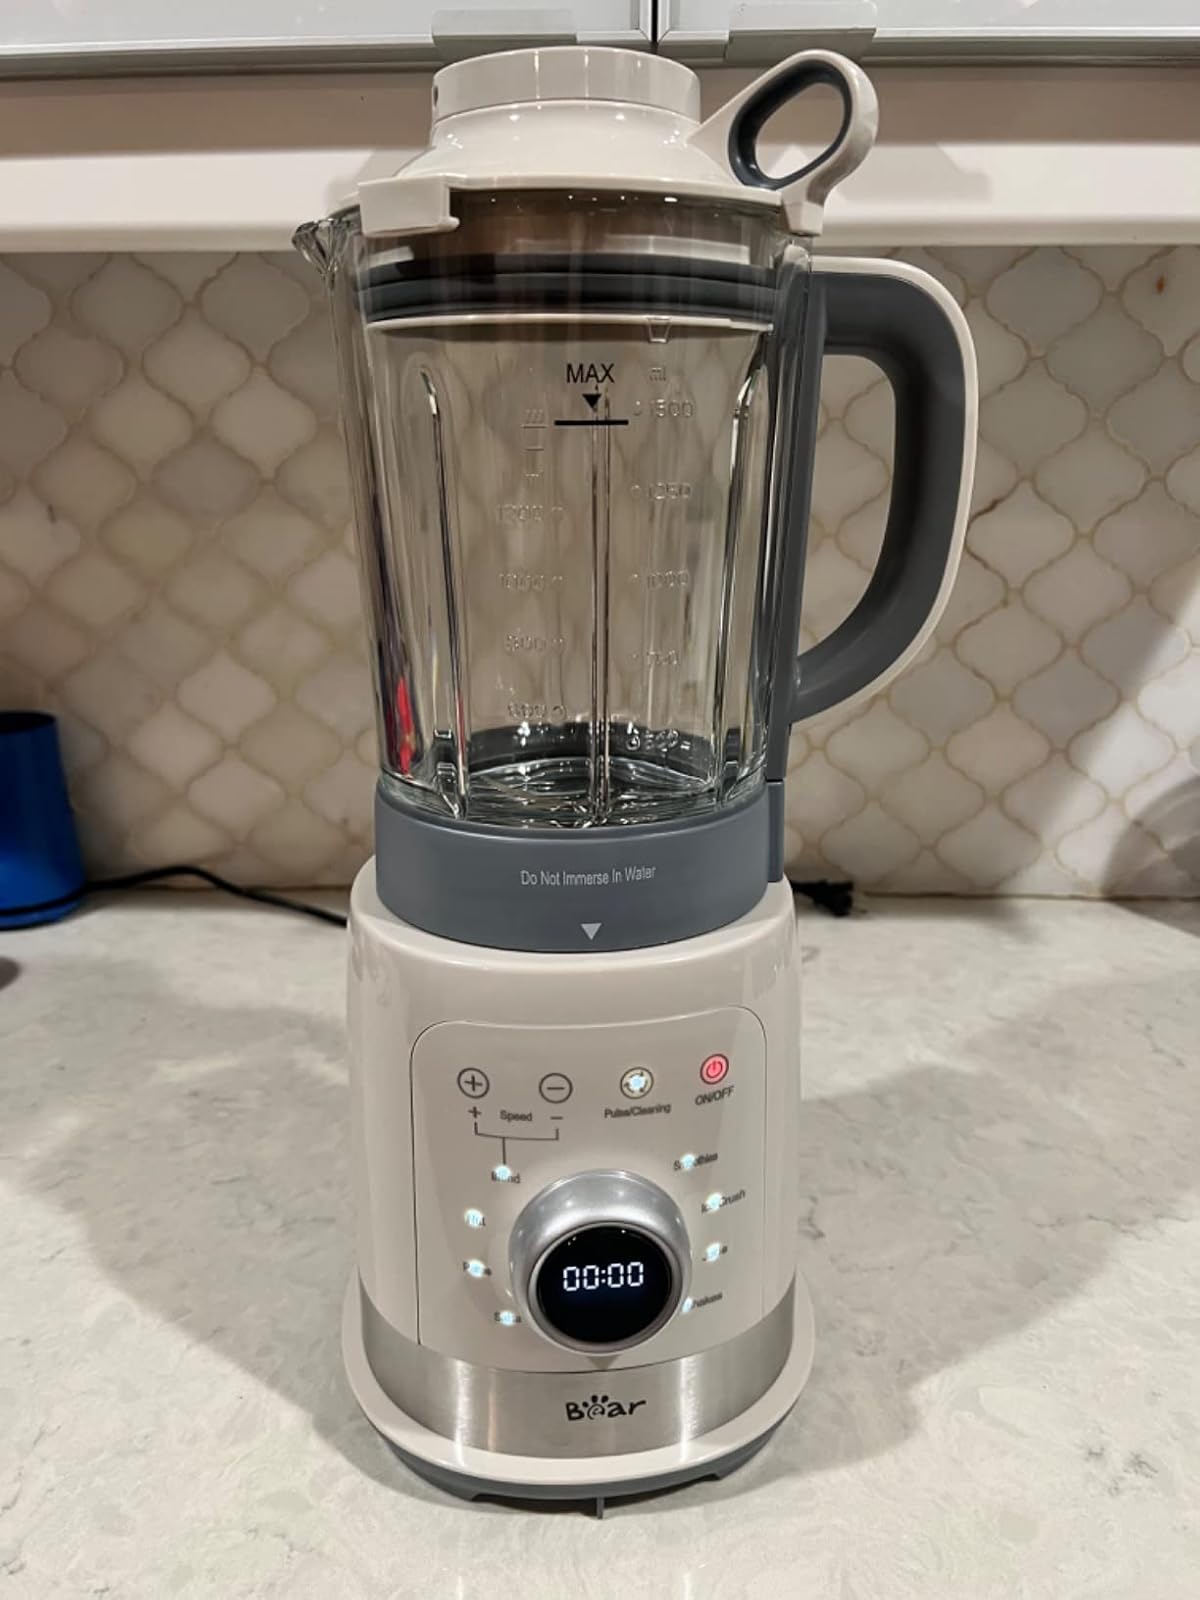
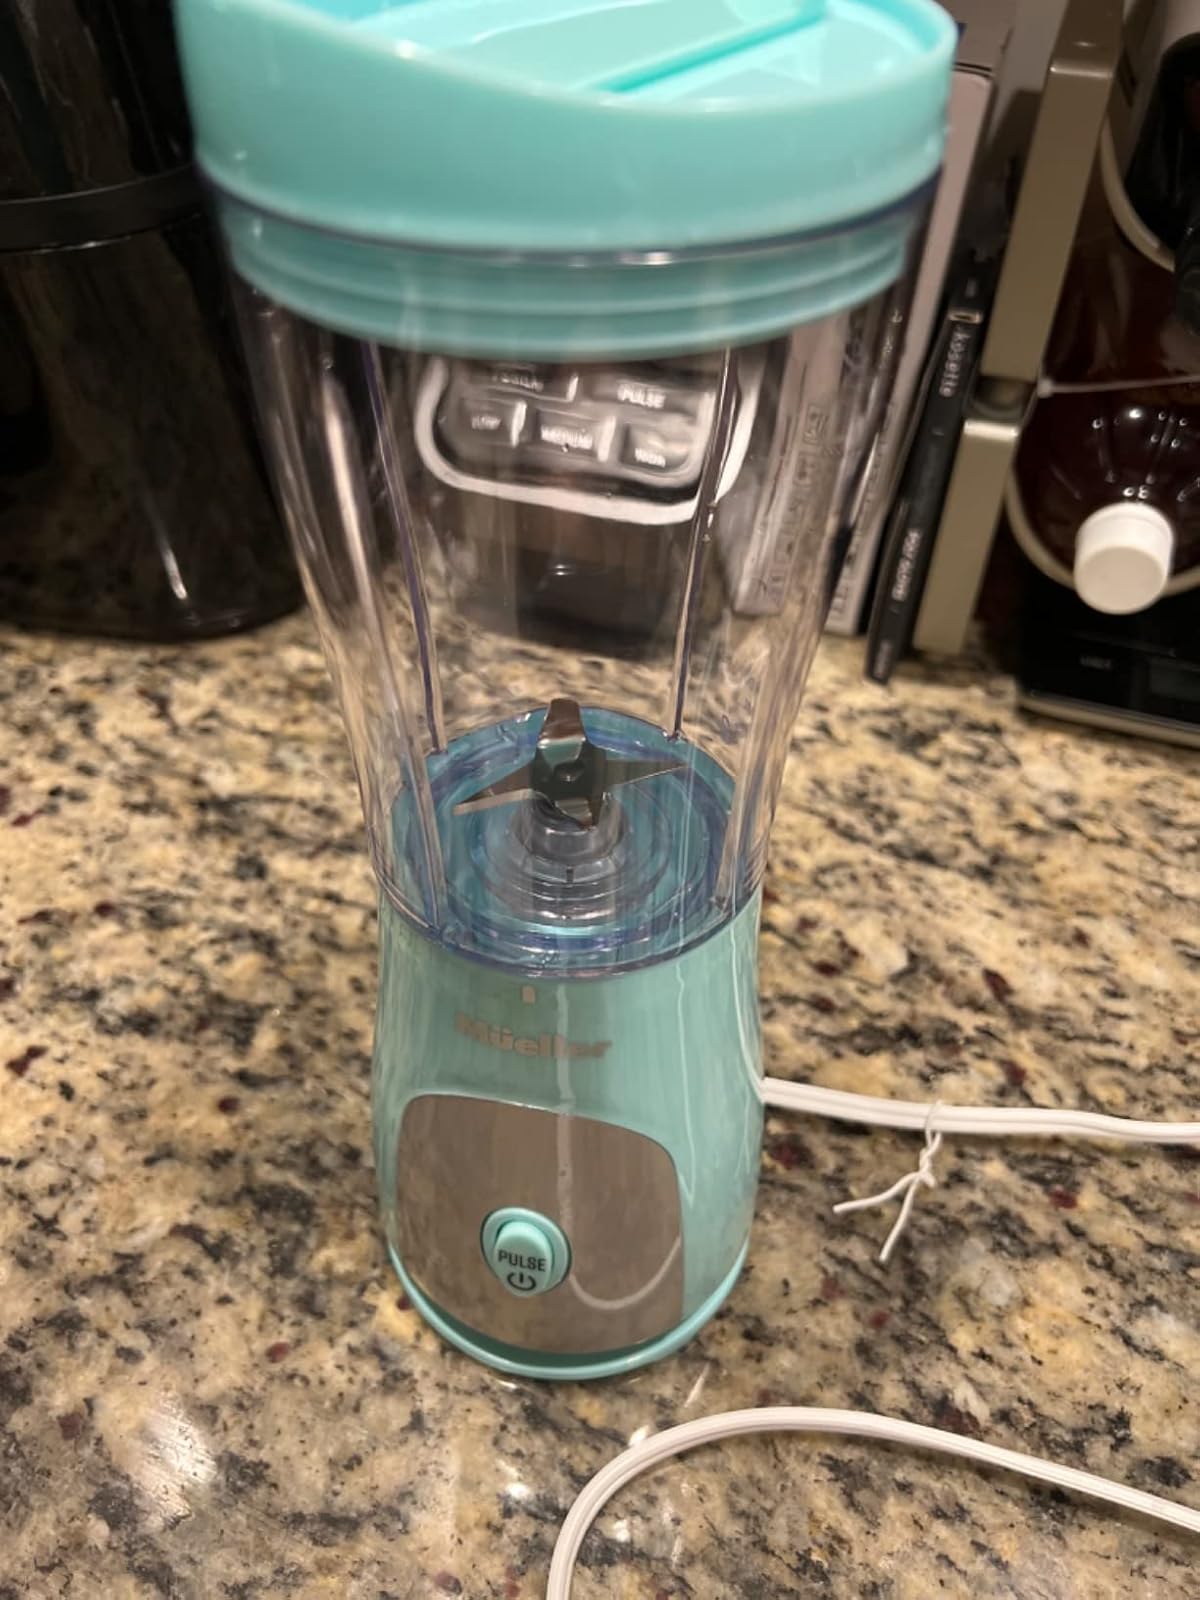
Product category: items_blender
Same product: no